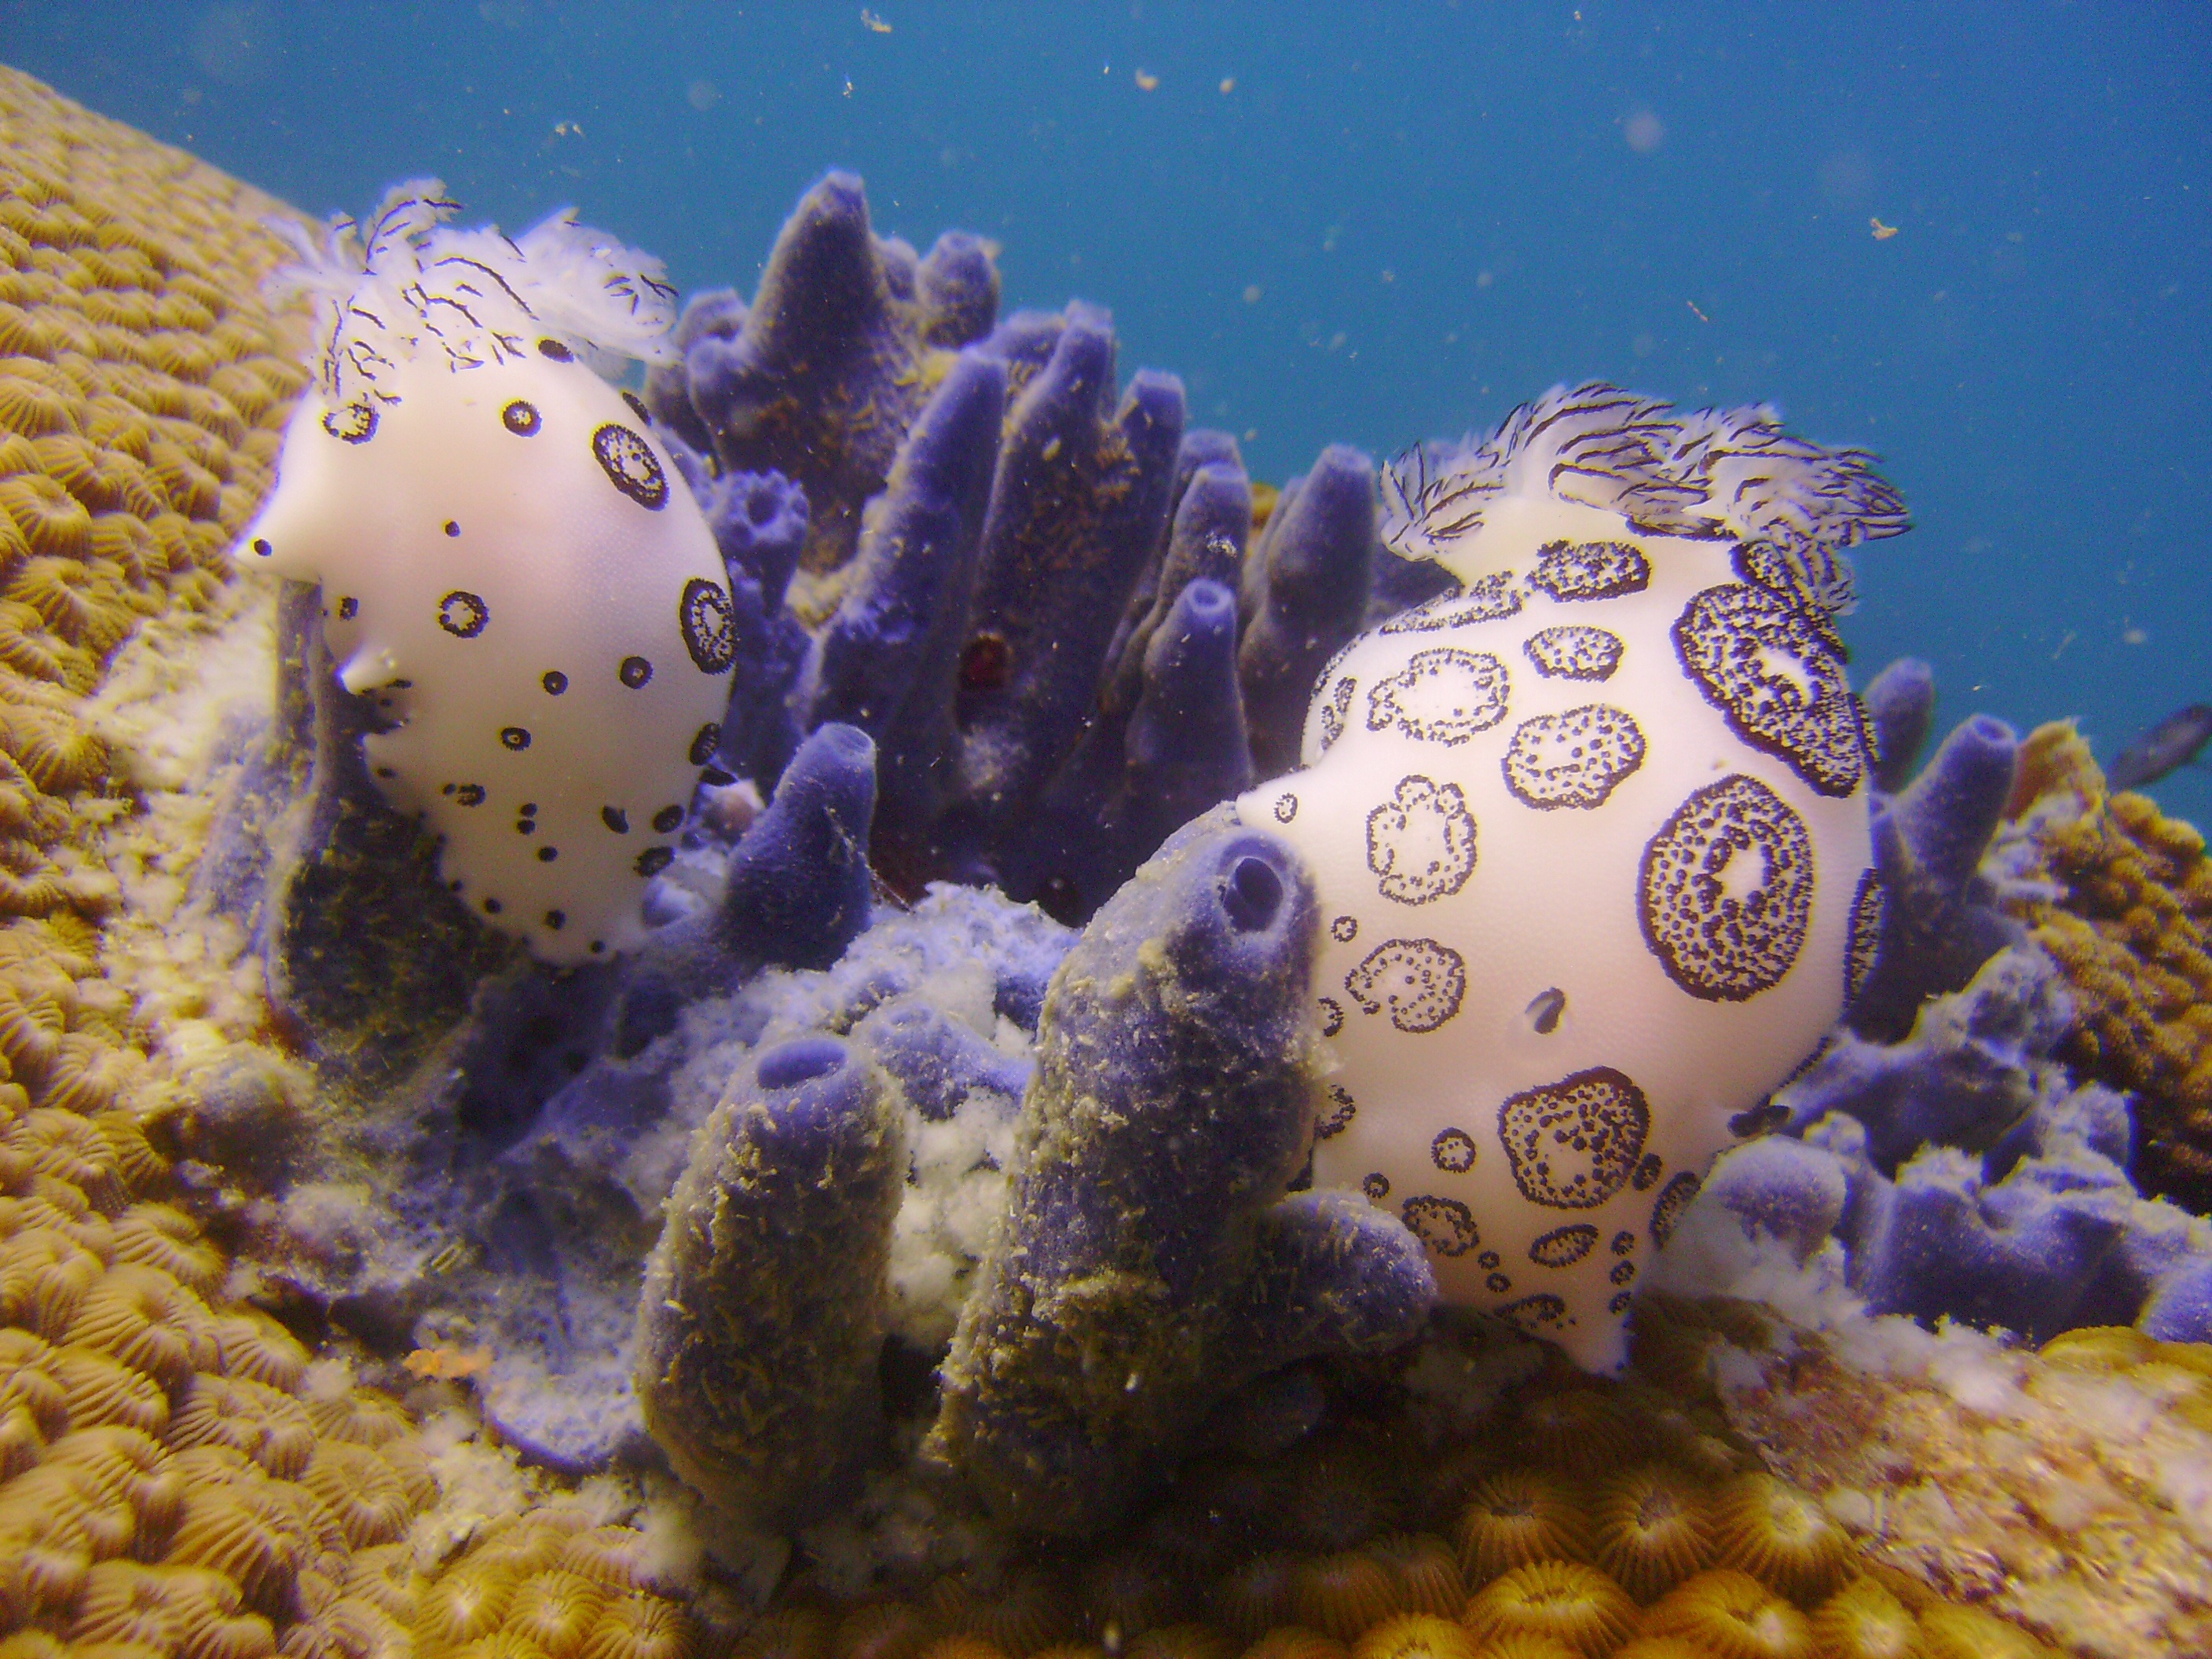
underwater, biology, fish, coral, coral reef, invertebrate, reef, habitat, slug, organism, chromodoris, nudi, sea anemone, natural environment, marine biology, coral reef fish, marine invertebrates, pomacentridae, stony coral